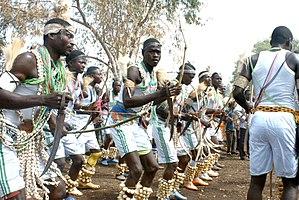
Fête traditionnelle-habye This is an image from Togo